Farah Pahlavi

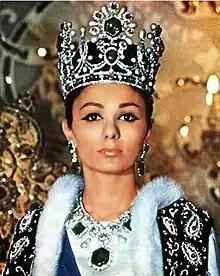
Farah photographed wearing the Empress's Crown after her coronation in 1967

Farah's significance was exemplified by her part in the 1967 Coronation Ceremonies, where she was crowned as the first "shahbanu" (empress) of modern Iran. It was again confirmed when the Shah named her as the official regent should he die or be incapacitated before the Crown Prince's 21st birthday. The naming of a woman as regent was highly unusual for a Middle Eastern or Muslim monarchy. The great wealth generated by Iran's oil encouraged a sense of Iranian nationalism at the Imperial Court. The Empress recalled of her days as a university student in 1950s France about being asked where she was from: